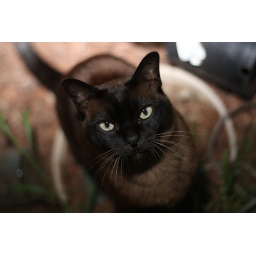
Playing around with my plastic fantastic. I think the narrow dof draws attention to the face well.